Question: Please indicate a possible affordance area of the jump_skateboard that can be used for stepping on
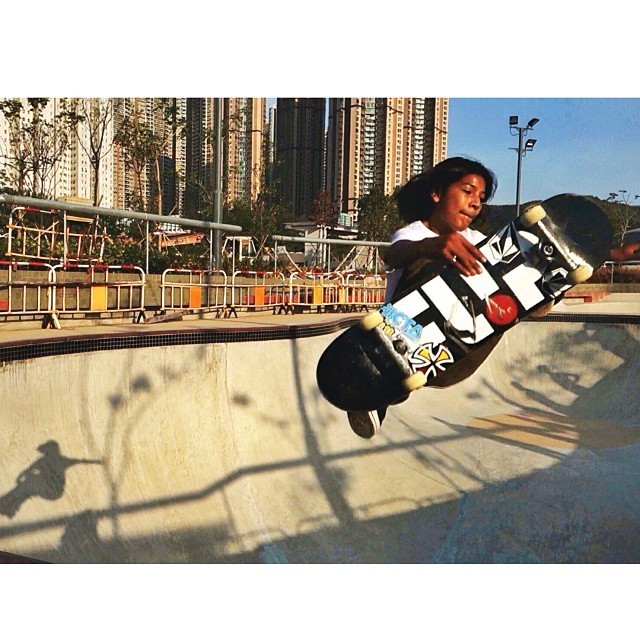
Answer: [312, 197, 612, 423]